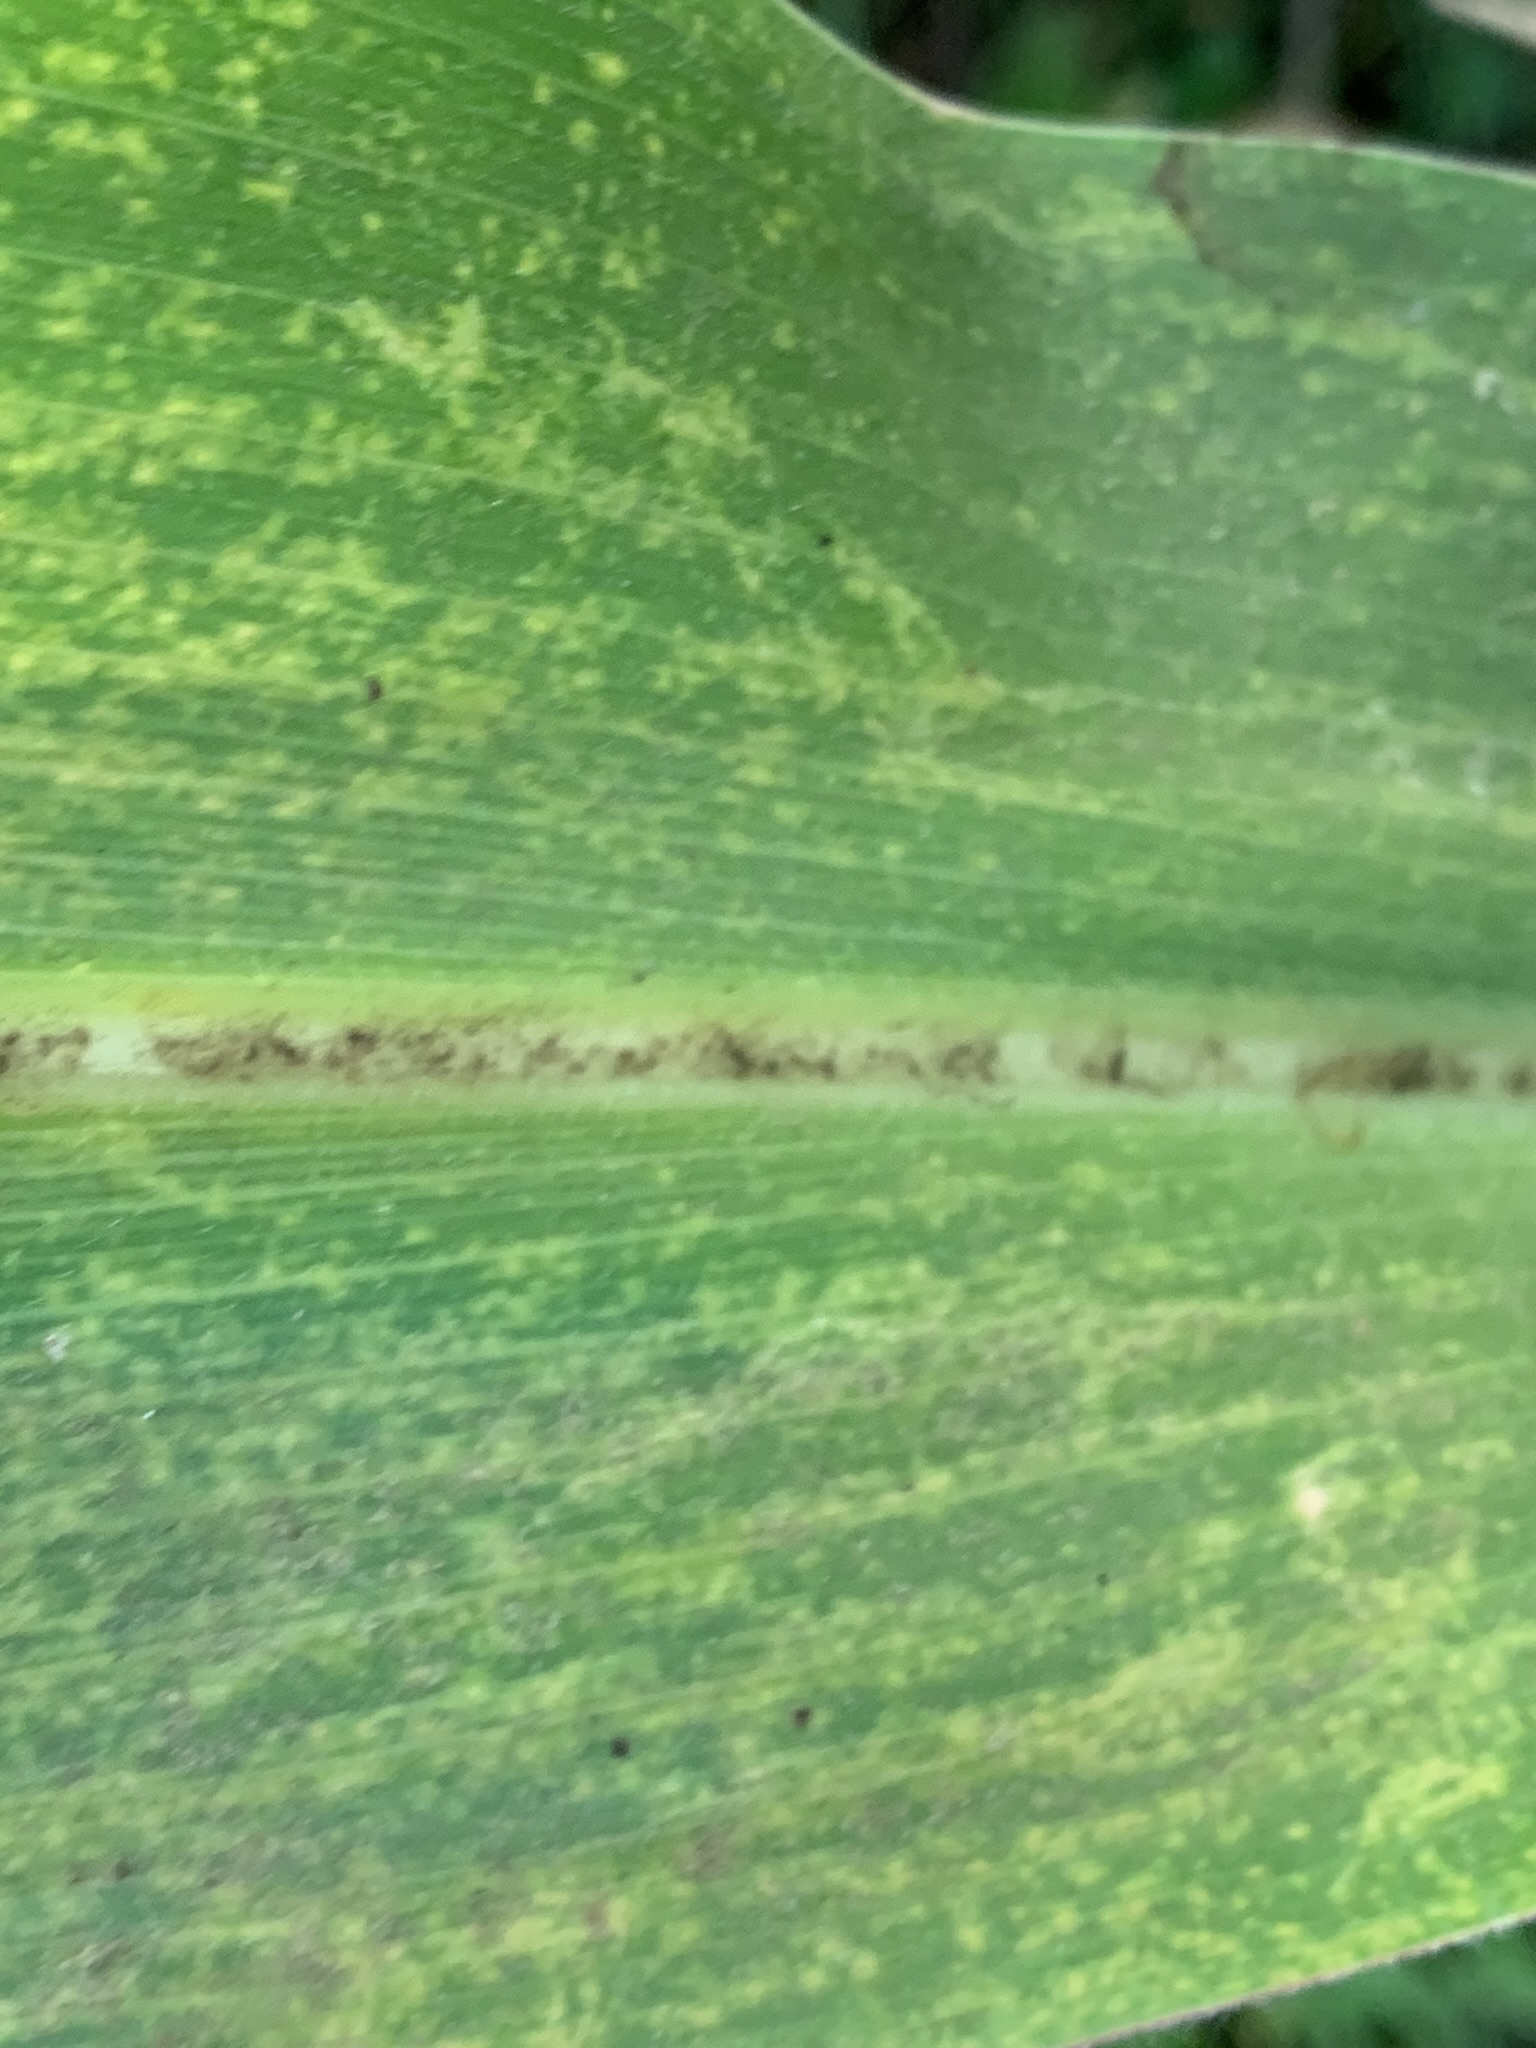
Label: MLN